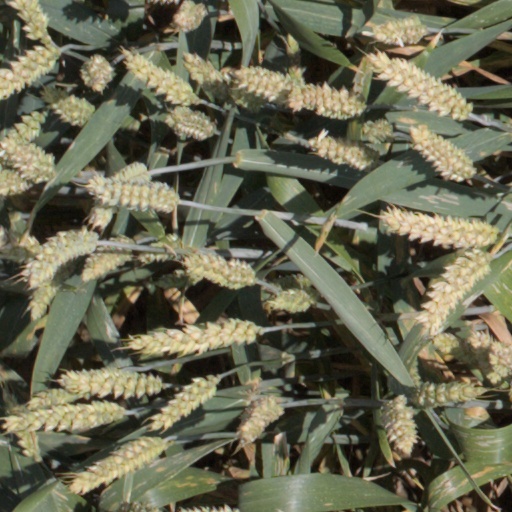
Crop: wheat